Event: Nepal Earthquake
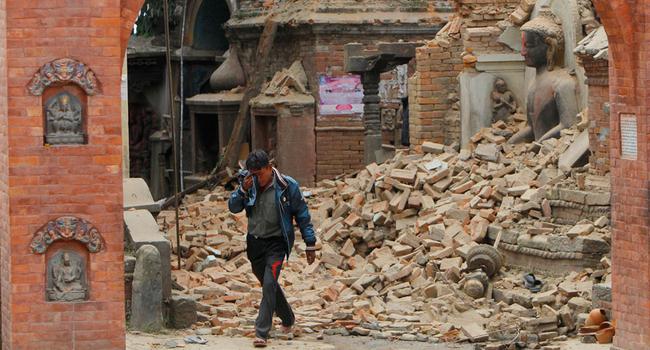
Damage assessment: damage